East Side, Milwaukee

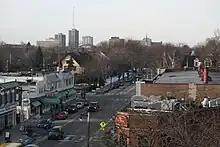
Looking northwest along North Downer Avenue on Milwaukee's Upper East Side. The Downer shopping district that stretches south from East Park Place is in the foreground. UW-Milwaukee, with the prominent Sandburg Halls, is pictured in the background.

The Lower East Side is a neighborhood North of Downtown and East of Riverwest. It is bounded by the Milwaukee River on the west, Lake Michigan on the east, North Avenue on the north and State Street on the south. Brady Street itself runs west from Prospect Avenue (overlooking the Lake) to Water Street.